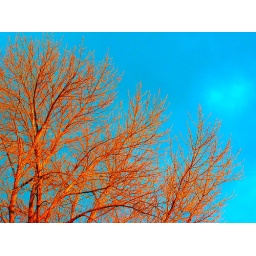
Super saturated trees and sky in Boston, MA.